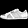
Label: Sneaker